Pedro Joseph de Lemos

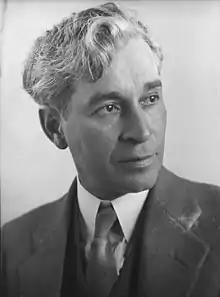
Pedro J. Lemos

Pedro Joseph de Lemos (25 May 1882 – 5 December 1954) was an American painter, printmaker, architect, illustrator, writer, lecturer, museum director and art educator in the San Francisco Bay Area. Prior to about 1930 he used the simpler name Pedro Lemos or Pedro J. Lemos; between 1931 and 1933 he changed the family name to de Lemos, believing that he was related to the Count de Lemos (1576–1622), patron of Miguel de Cervantes. Much of his work was influenced by traditional Japanese woodblock printing and the Arts and Crafts Movement. He became prominent in the field of art education, and he designed several unusual buildings in Palo Alto and Carmel-by-the-Sea, California.